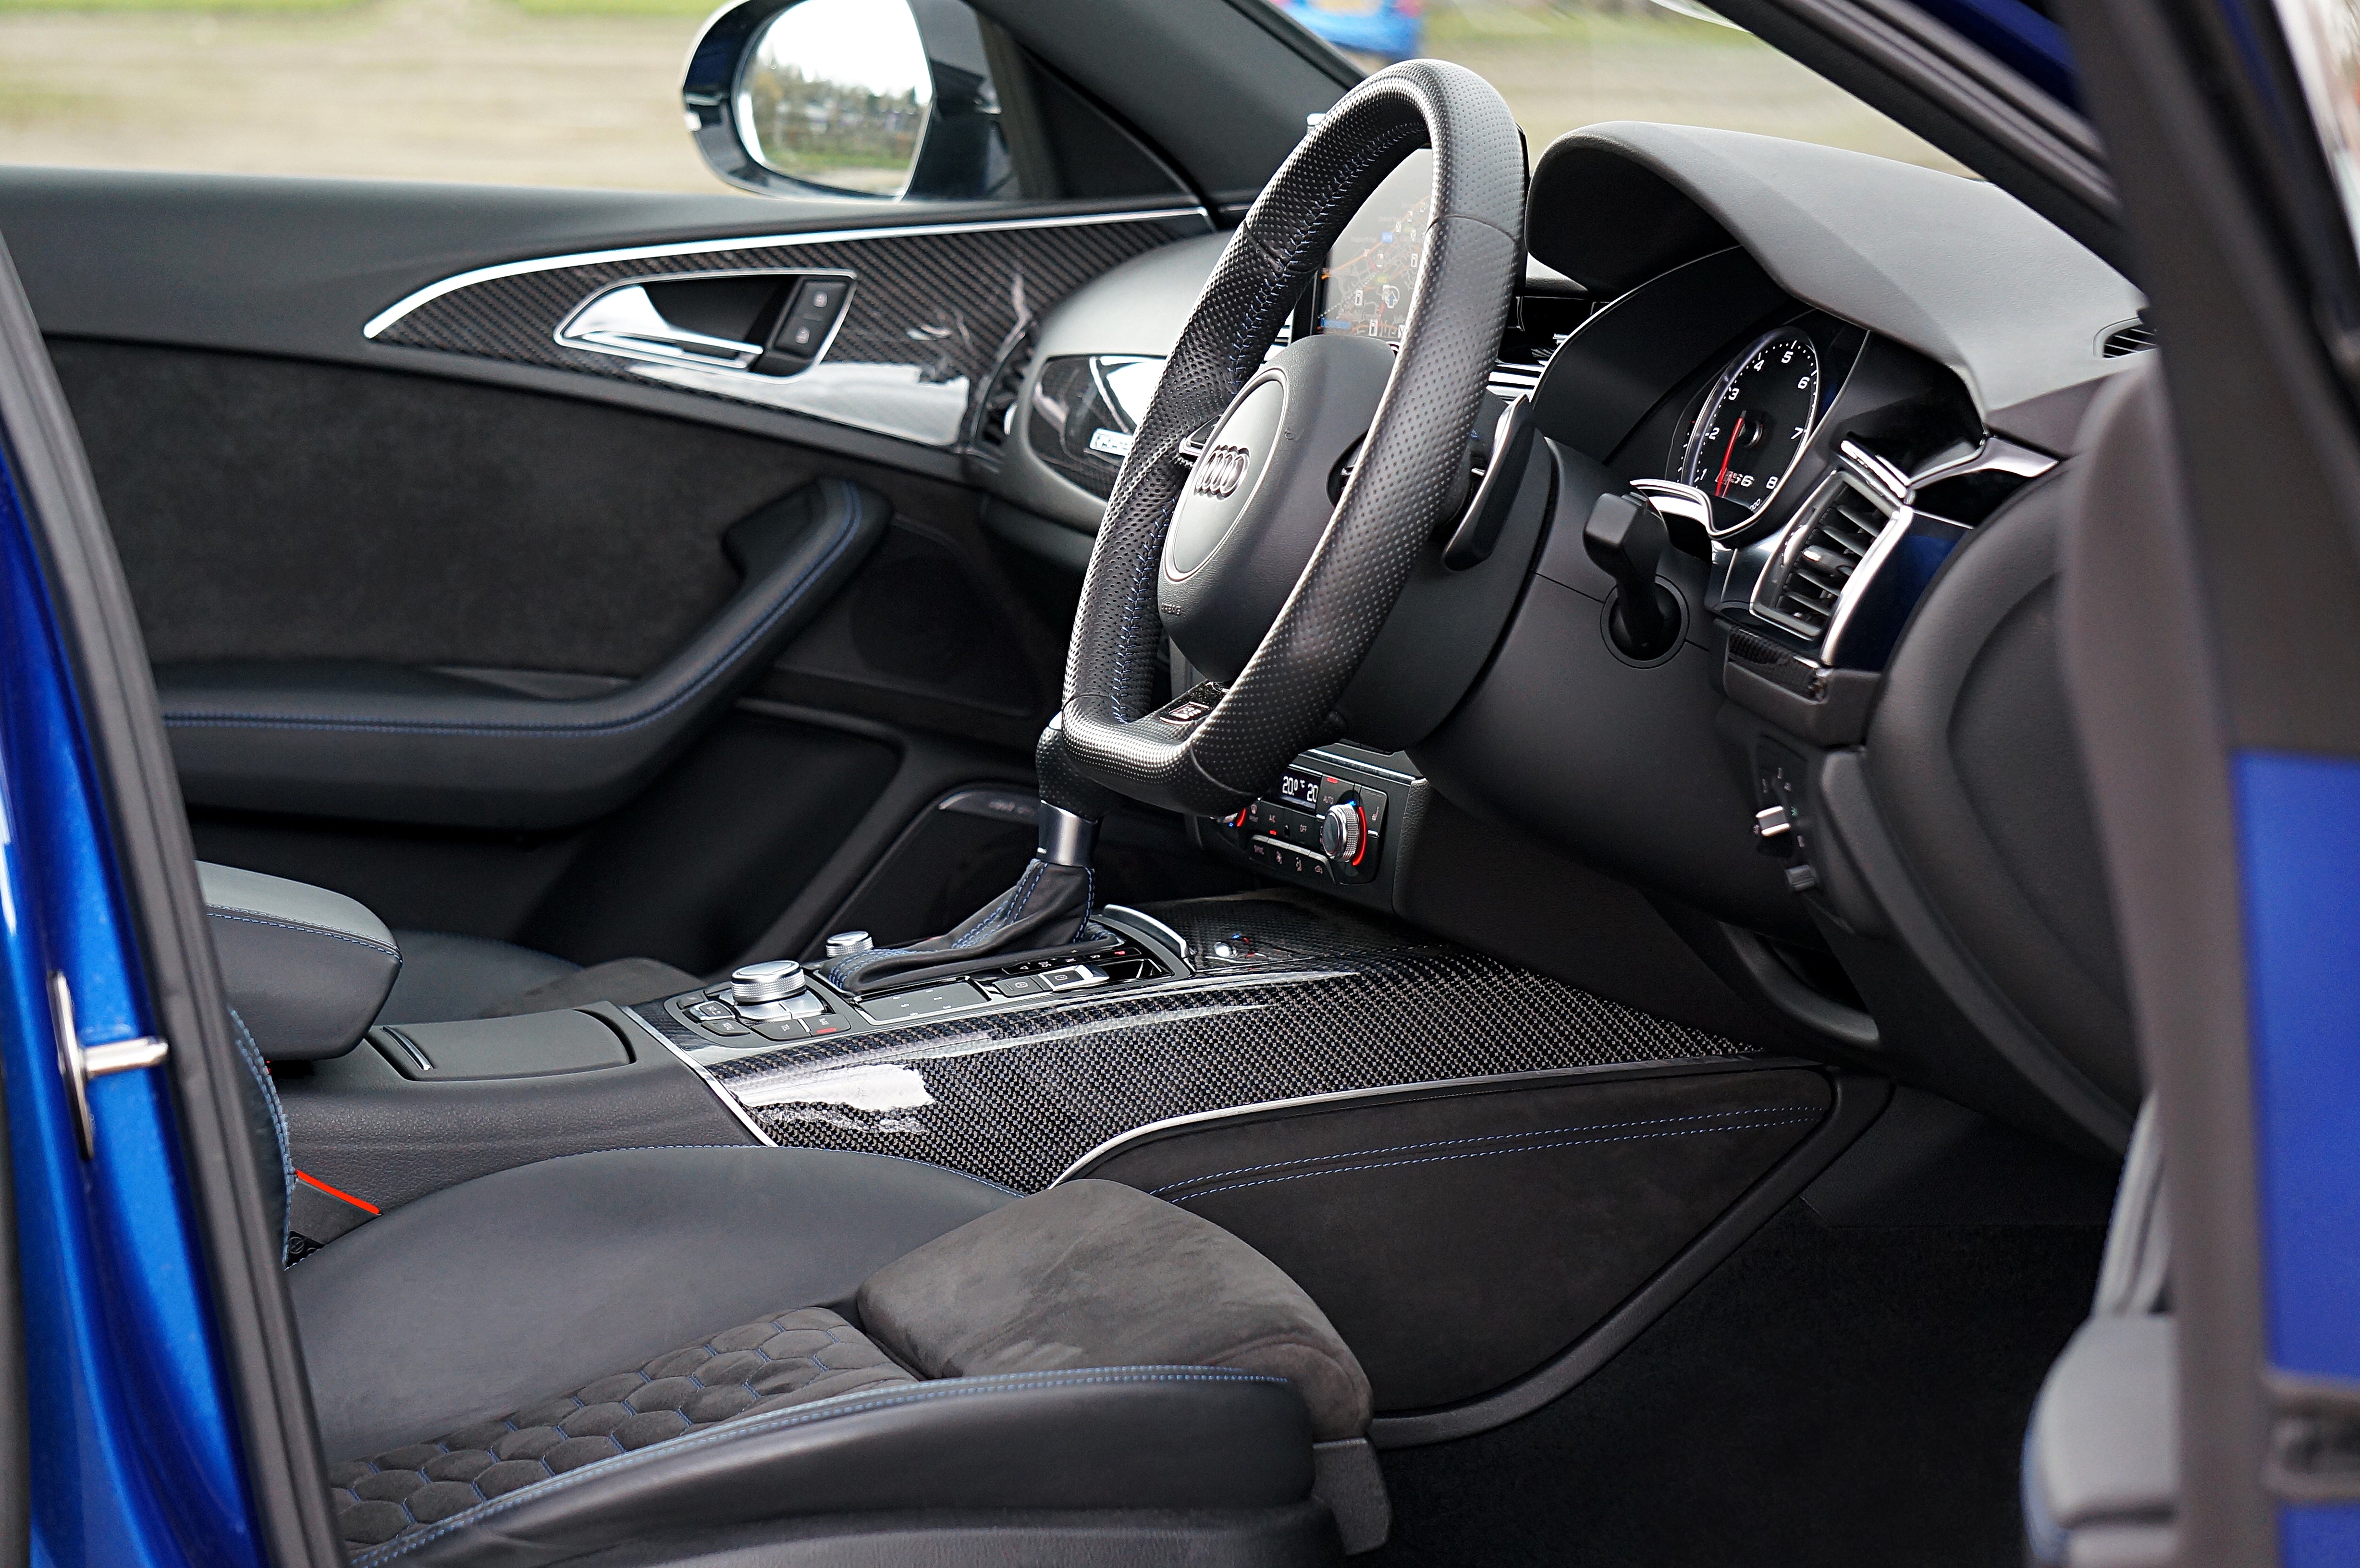
land vehicle, vehicle, car, motor vehicle, center console, steering wheel, automotive design, vehicle door, audi, executive car, luxury vehicle, automotive wheel system, wheel, gear shift, car seat, mid size car, family car